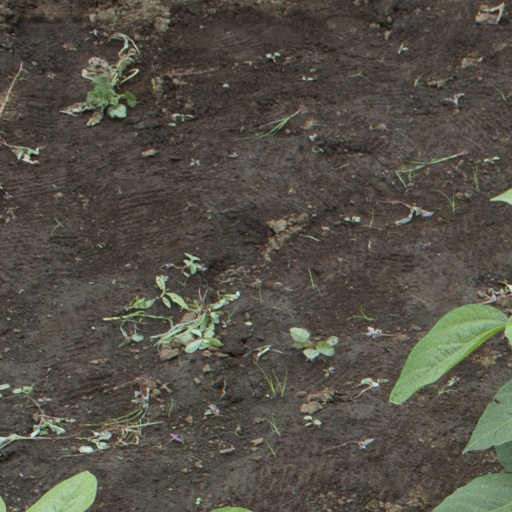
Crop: soybean